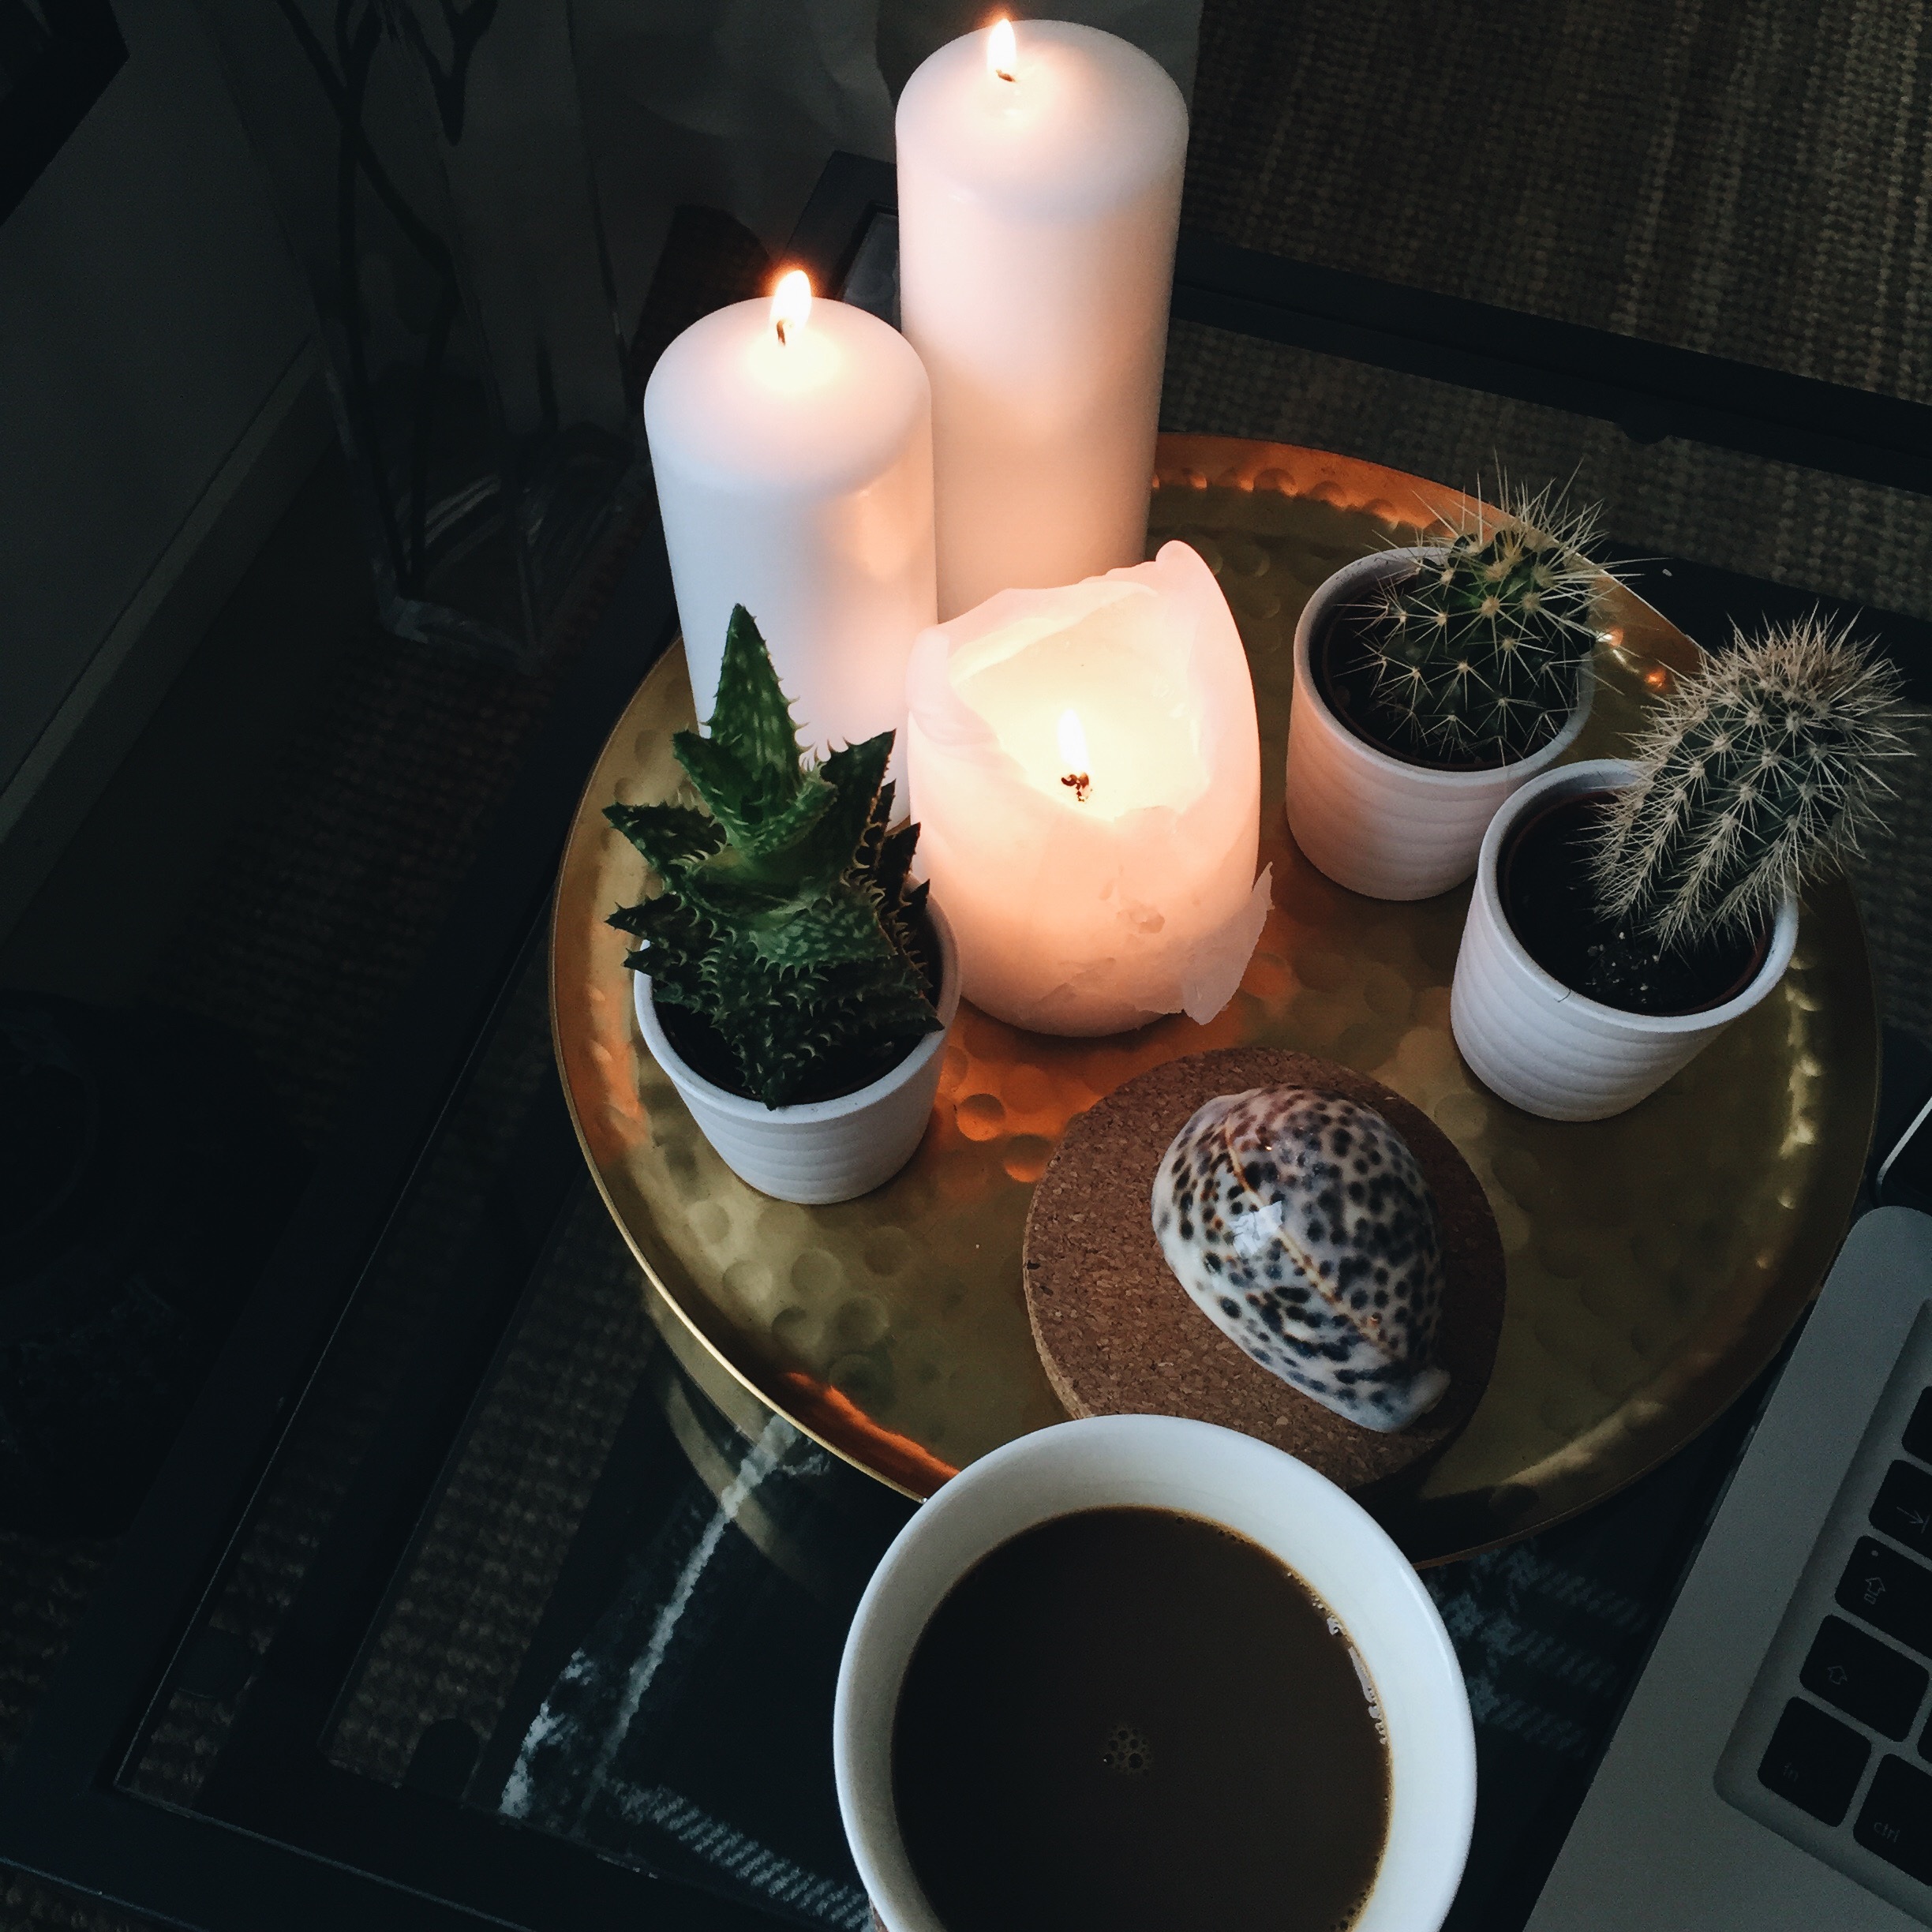
cactus, coffee, light, flower, food, ceramic, candle, lighting, interior design, shape